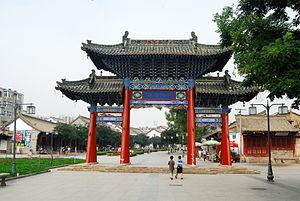
Fuxi, Fo Hi ou Fu Hsi est un personnage mythique de la mythologie chinoise dont l’origine remonte à l’antiquité, héros civilisateur, chef du peuple Huaxia, fondateur de la médecine traditionnelle chinoise, créateur de caractères chinois, et le premier dieu des trois Augustes. Il apparait aussi sous les noms de Paoxi, Mixi, Taihao, Baoxi, Fuxi，Xihuang, Huangxi, Fuxi. Les textes les plus anciens qui enregistrent le mythe de Fuxi sont écrits à l'époque de Royaumes combattants et de Han occidentaux. Fuxi est né à Chengji, à l'ouest de la Chine aujourd'hui. Il vivait à l'époque néolithique. Les Chants de Chu mentionnent son mariage avec sa sœur Nuwa, le deuxième dieu des trois Augustes, dieu qui donne naissance aux êtres humains. Dès la dynastie de Tang, Fuxi et son épouse Nuwa sont présentés comme les inventeurs des rites du mariage. Selon Shiji de Sima Qian, Fuxi et Nuwa sont représentés avec les bustes d'être humain et les corps de serpent. Il a inventé le Bagua, concept dans la philosophie fondamentale en ancienne Chine, utilisé dans le Taoïsme et le Yi Jing.